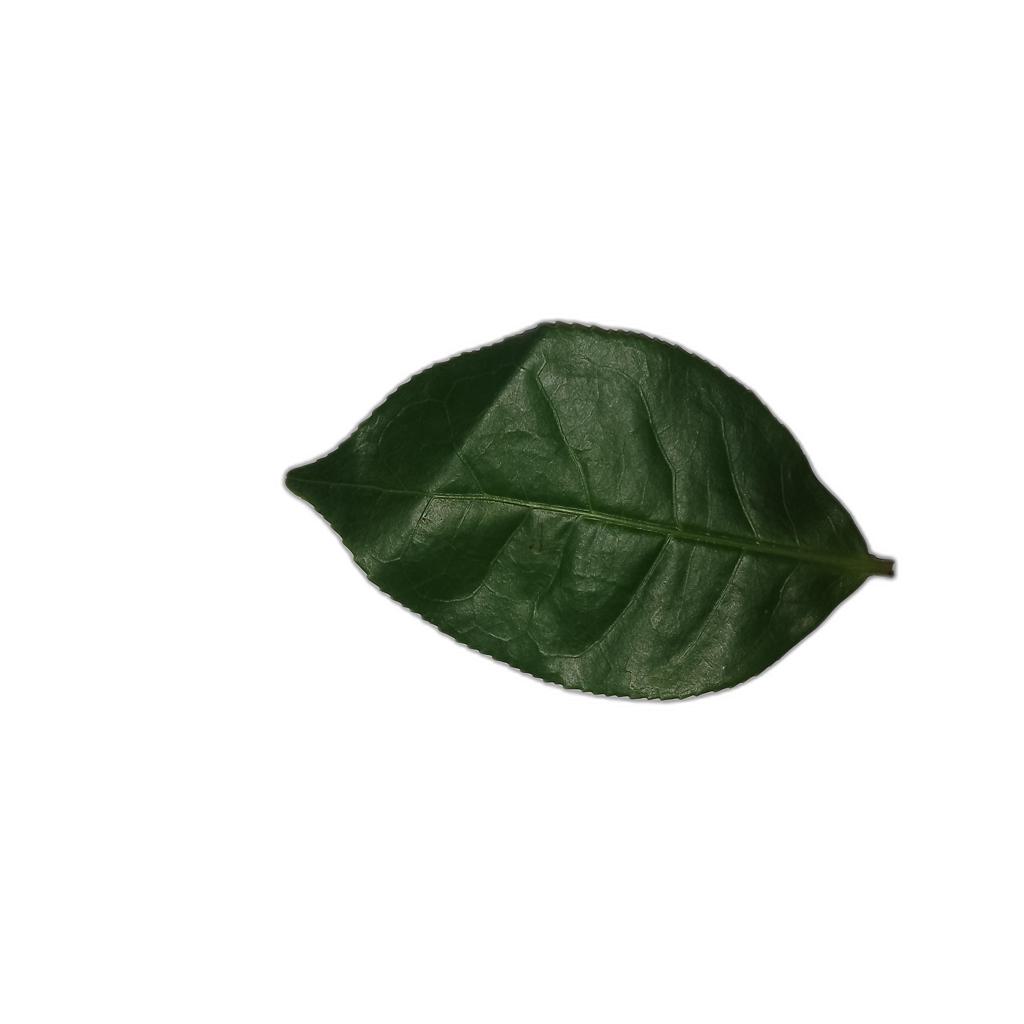
Label: Healthy